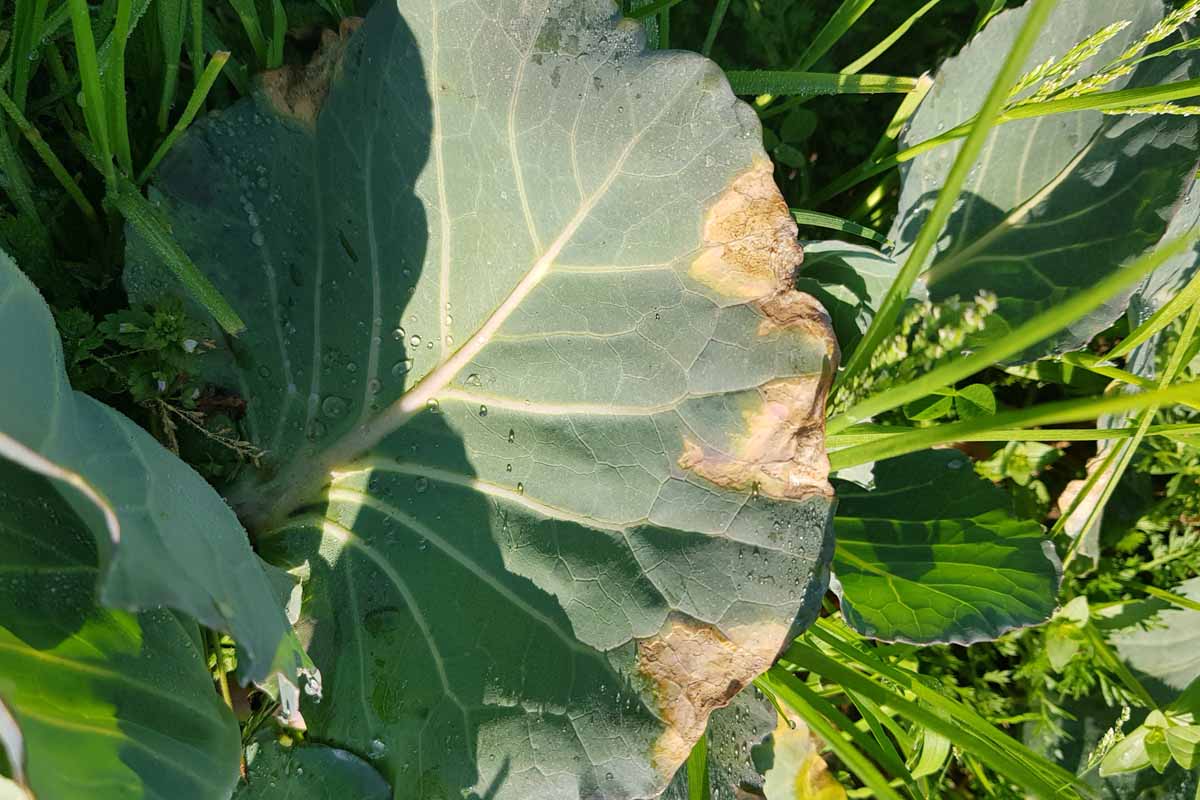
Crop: unknown
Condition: cabbage